Lillo (footballer)

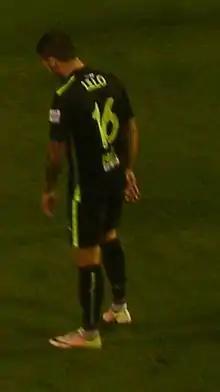

Manuel Castellano Castro (born 27 March 1989), commonly known as Lillo, is a Spanish footballer who plays as a full-back for Águilas FC.